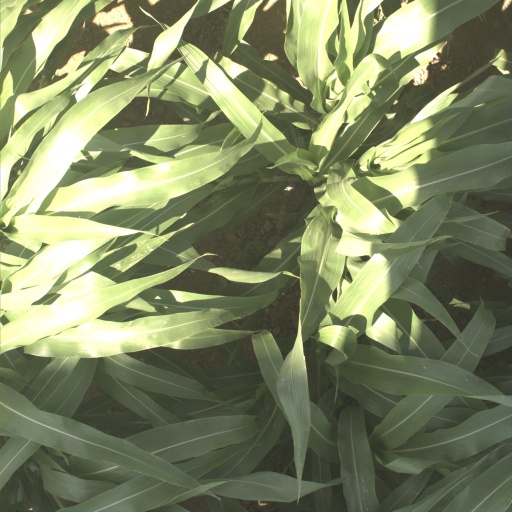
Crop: sorghum